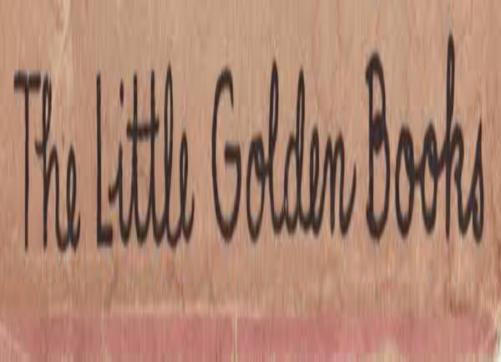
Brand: little golden books
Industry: Leisure